Steffen Thomas

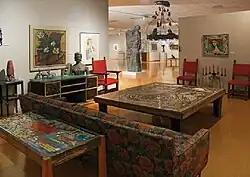
Interior of Steffen Thomas Museum of Art (2011)

Thomas’s wife and lifelong muse, Sara, conceived the idea to create a museum dedicated to the memory of her husband and his art. She founded the Steffen Thomas Museum and Archives (Steffen Thomas Museum of Art) in Buckhead in 1997. The museum houses an extensive collection of Thomas’s art and is dedicated to the research and documentation of his life’s work. The Steffen Thomas Museum of Art is one of the few organizations in the country dedicated to one artist.